Arjen Hoekstra

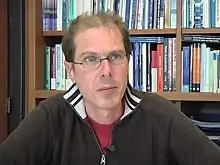
Arjen Hoekstra, 2013

Arjen Hoekstra (June 28, 1967 - November 18, 2019) was a professor at the University of Twente who pioneered the concept of the water footprint - a way of measuring the extent of water consumption. His work drew attention to the hidden water use associated with a range of activities, and continues to have a profound effect both on scholarship and on environmental policy and activism. He strongly supported open source science, and all his articles were published under a Creative Commons License.